Korean creation narratives

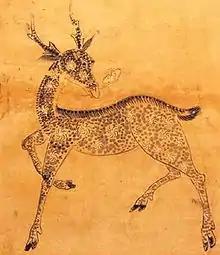
Deer, Korean folk painting

Kim's "Changse-ga" ends with Seokga going on a hunt with three thousand Buddhist priests. He kills a roe and roasts its meat, but two of the priests refuse to eat. The priests die and become rocks and pine trees. The same story is found in much more elaborated form in the "Seng-gut". In the "Seng-gut", Seokga sets off to the west with two followers to destroy the doubled sun and moon. On the way, he encounters a deer: